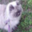
Label: cat